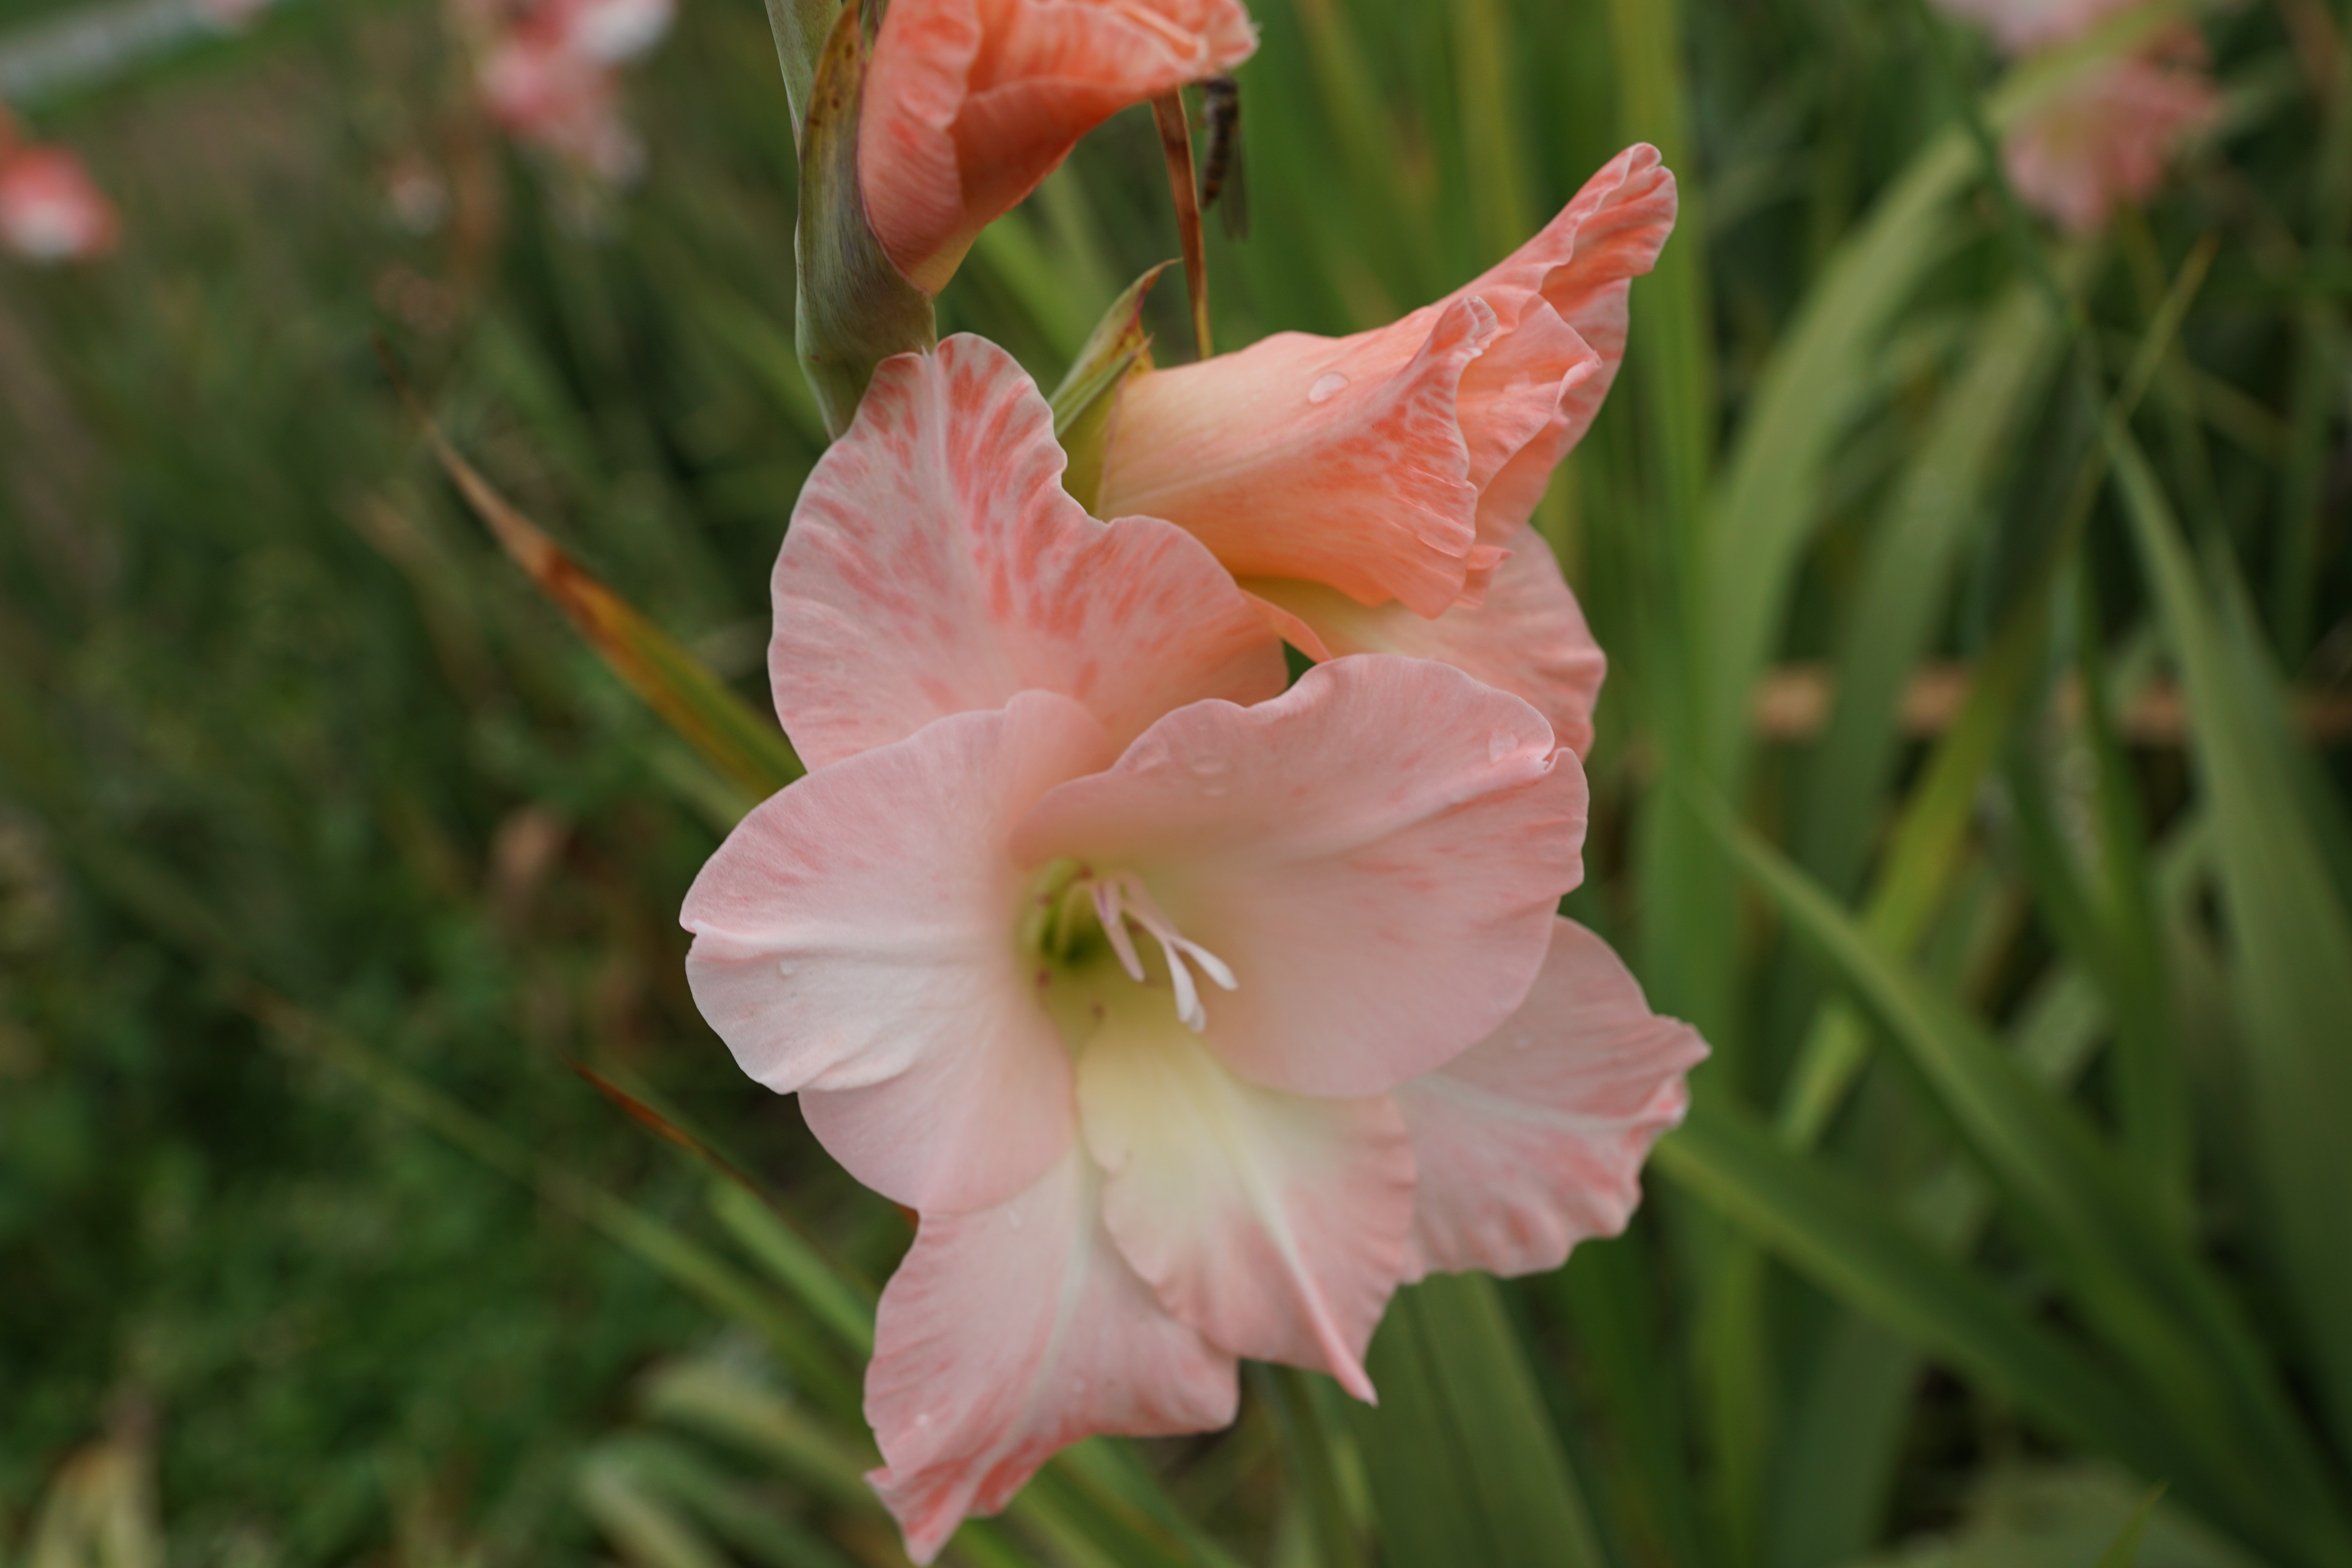
blossom, plant, flower, petal, green, pasture, park, botany, pink, flora, flowers, daylily, gladiolus, macro photography, flowering plant, plant stem, land plant, iris family